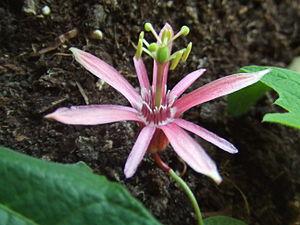
Passiflora est un genre de plantes, les passiflores, de plus de 530 espèces de la famille des Passifloraceae. Ce sont des plantes grimpantes aux fleurs spectaculaires, mais leur abondance n'est garantie que dans les régions au climat doux.